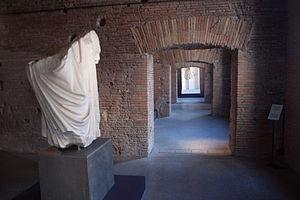
Les marchés de Trajan sont un vaste ensemble monumental de vestiges immobiliers en ruine, des forums impériaux de la Rome antique du IIᵉ siècle, construits sous l'empereur romain Trajan, en même temps que son forum de Trajan. Cet important complexe immobilier semi-circulaire de 6 étages construit en terrasse-gradins à flan du mont Quirinal, abritait une activité présumée de marché-commerces-tabernae aux étages inférieurs, et de locaux administratifs présumés des forums impériaux de l'Empire romain aux étages supérieurs. Inauguré en 113 il est reconnu comme un des plus anciens centres commerciaux connu présumé du monde, d'environ 150 boutiques. Il abrite le musée des forums impériaux depuis 2007.